Environmental movement

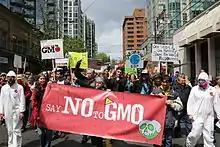
"March Against Monsanto", Vancouver, Canada, 25 May 2013

Tree sitting is a form of activism in which the protester sits in a tree in an attempt to stop the removal of a tree or to impede the demolition of an area with the longest and most famous tree-sitter being Julia Butterfly Hill, who spent 738 days in a California Redwood, saving a three-acre tract of forest. Also notable is the Yellow Finch tree sit, which was a 932-day blockade of the Mountain Valley Pipeline from 2018 to 2021.